HSBC

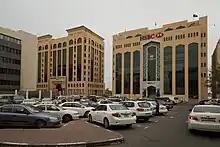
HSBC building in Bur Dubai

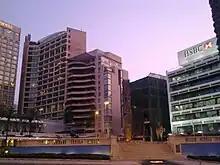
HSBC building in Beirut (right)

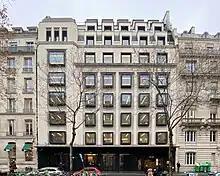
Building at 38, avenue Kléber in Paris, head office of HSBC Continental Europe

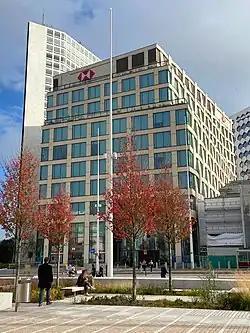
Building at One Centenary Square in Birmingham, head office of HSBC UK since 2018

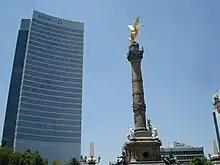
HSBC Tower, Mexico City facing the Angel of Independence

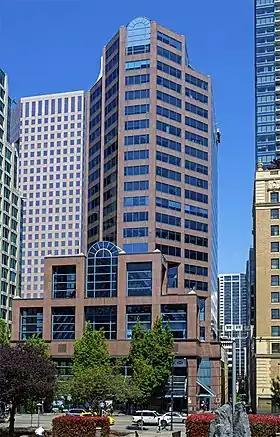
Former HSBC Canada Building in Vancouver

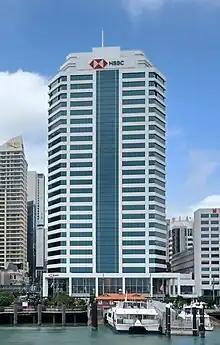
HSBC tower in Auckland, New Zealand

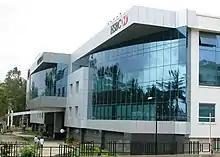
HSBC Data Processing Center in Bangalore, India

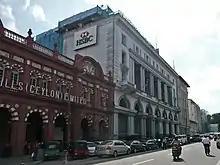
HSBC Bank in Colombo Fort, Sri Lanka

HSBC has its world headquarters at 8 Canada Square in Canary Wharf, London. In June 2023, the bank announced its intentions to exit this building when its lease expires in 2027, stating their intention to move to a building in the City of London near St Paul's Cathedral.